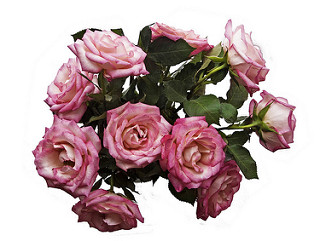
Flower: rose